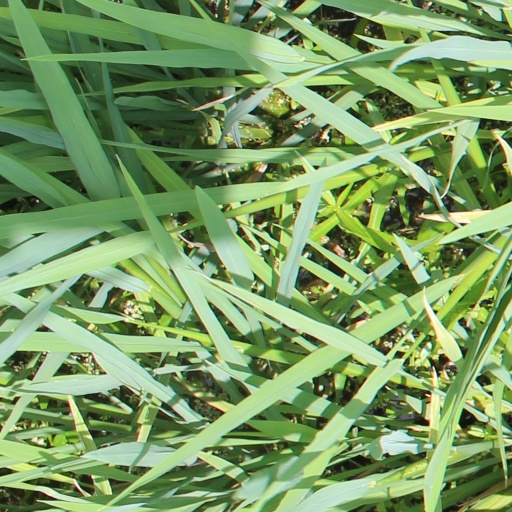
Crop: rice